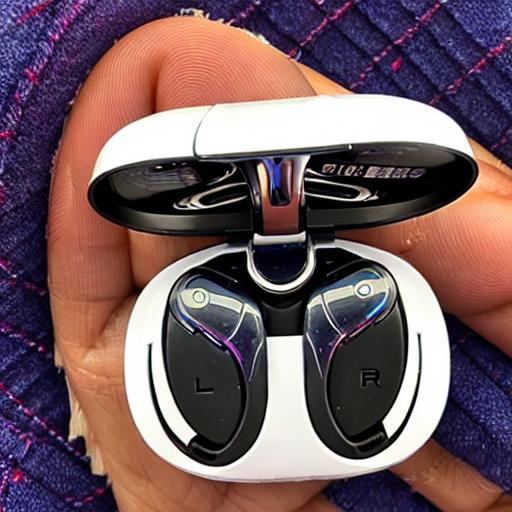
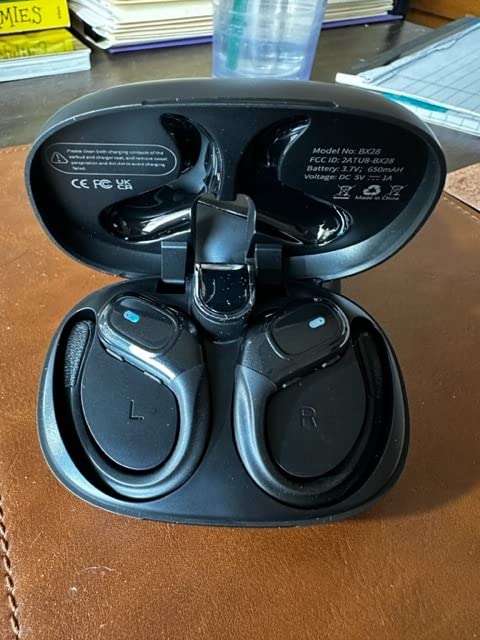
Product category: earbuds
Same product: no